Baltimore Hockey League

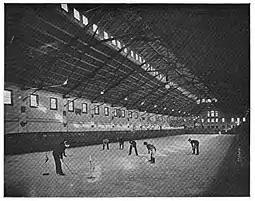
Interior of the North Avenue Ice Palace where the Baltimore Hockey League played its games.

The Baltimore Hockey League (BHL), was an early and short-lived amateur ice hockey league founded in 1896 and existing for two seasons in Baltimore, Maryland, United States in 1896–97 and 1897–98. The league included teams from Johns Hopkins University, Maryland Athletic Club, Northampton Hockey Club, University of Maryland and Walbrook Athletic Club and operated at the North Avenue Ice Palace at North Avenue in Baltimore. The teams played for the Northampton Hockey Trophy, presented by J. L. Filon.